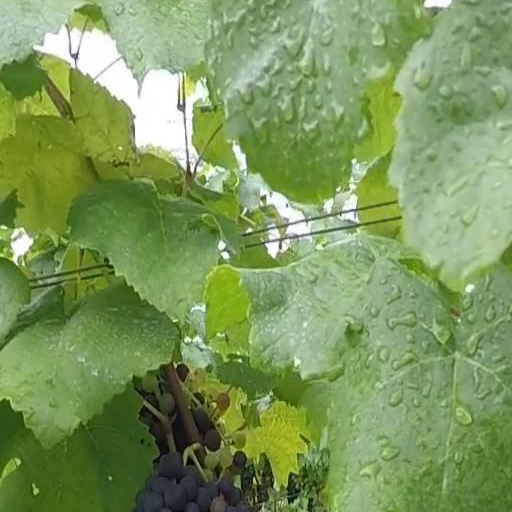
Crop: grape